Michael Waltrip

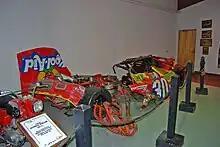
The remains of Waltrip's 1990 Kool-Aid sponsored Busch Series car after his accident at Bristol.

For Waltrip, 1990 was notable for a horrific crash at Bristol in the spring on the 170th lap of the Budweiser 250, where he destroyed his Busch Series Pontiac Grand Prix. After making contact with Robert Pressley in the No. 59, he hit a gate that was in the outside wall at the exit of turn two. The gate was used to allow vehicles in and out of the infield because the track did not have a tunnel. The impact broke the gate, and Michael went head-on into the end of the wall, disintegrating the car on impact and collapsing the car into itself. Onlookers were sure that Waltrip was severely injured, perhaps fatally, because of how massive the impact was and his brother Darrell rushed to the wreck fearing the worst. Amazingly, Waltrip not only survived the accident but he only suffered minor cuts, soreness, and bruises in the wreck. After Mike Harmon had an almost identical impact several years later (and also amazingly walked away), the gate was moved down to just before the entrance of turn 3, thus lessening the chance of a car hitting it because cars are diving away from the wall at that point. Later, when asked about the crash by Ken Squier, he replied saying he had "some contusions and a little bit of confusion" and ended with "Hope we did a good job for Kool-Aid." Years later, Waltrip said that at first, he thought that Pressley wrecked him on purpose, and thought about fighting him after the incident before thinking better of it.